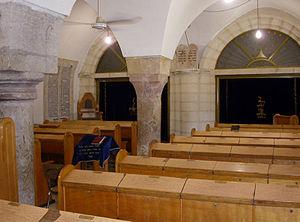
La synagogue Ramban est la deuxième plus vieille synagogue en activité de la vieille ville de Jérusalem après la synagogue karaite Anan Ben David. Sa construction est attribuée à Moïse Nahmanide dit Ramban, en 1267, mais son identification fait encore l'objet de plusieurs objections. Elle se situe Rehov Ha-Yehudim dans le quartier juif.